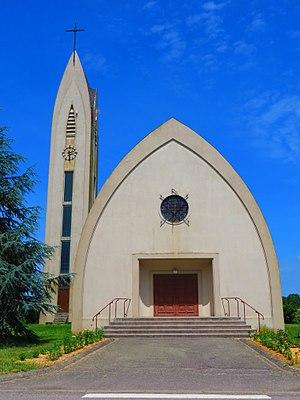
Igney 54 eglise
Igney est une commune française située dans le département de Meurthe-et-Moselle, en région Grand Est.